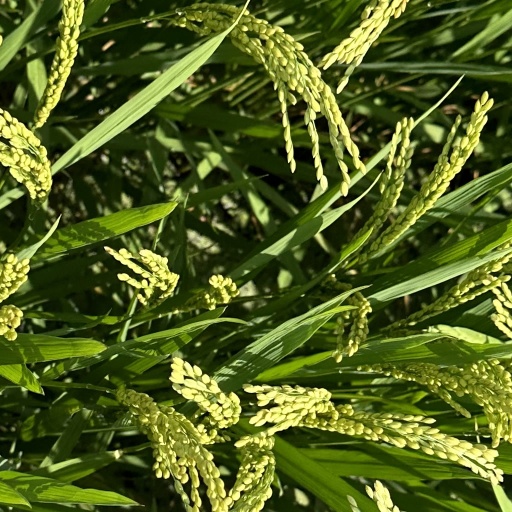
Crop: rice